Martin Siem

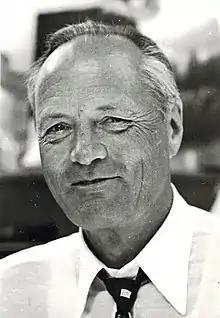

Ole Martin Siem (6 January 1915 – 3 November 1996) was a Norwegian businessman and World War II resistance member.